George Treby (politician)

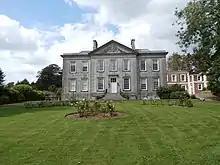
Plympton House, Plympton St Maurice, completed by George II Treby "circa" 1715–20

Treby was returned unopposed as Whig Member of Parliament for the family's Rotten Borough of Plympton Erle at the 1708 general election, when he was in his early twenties. He took an active part in debates of the House, and acted frequently as a teller on the Whig side. He voted for the naturalization of the Palatines in 1709, and the impeachment of Dr Sacheverell in 1710. He was returned unopposed again at the 1710 British general election and again was a frequent teller for the Whigs. He voted in favour of the motion for ‘No Peace Without Spain’ on 7 December 1711. He was returned unopposed again at the 1713 British general election. He was again a frequent teller, and voted against the expulsion of Richard Steele,